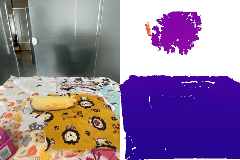
Label: pineapple